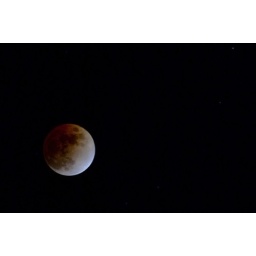
Lunar eclipse on February 20, 2008 from roof of apartment building in NYC.